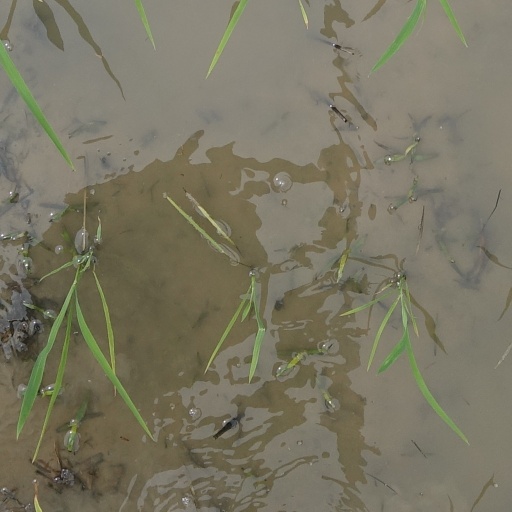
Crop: rice